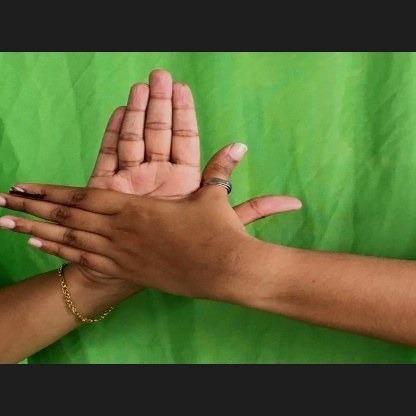
Mudra: Chakra